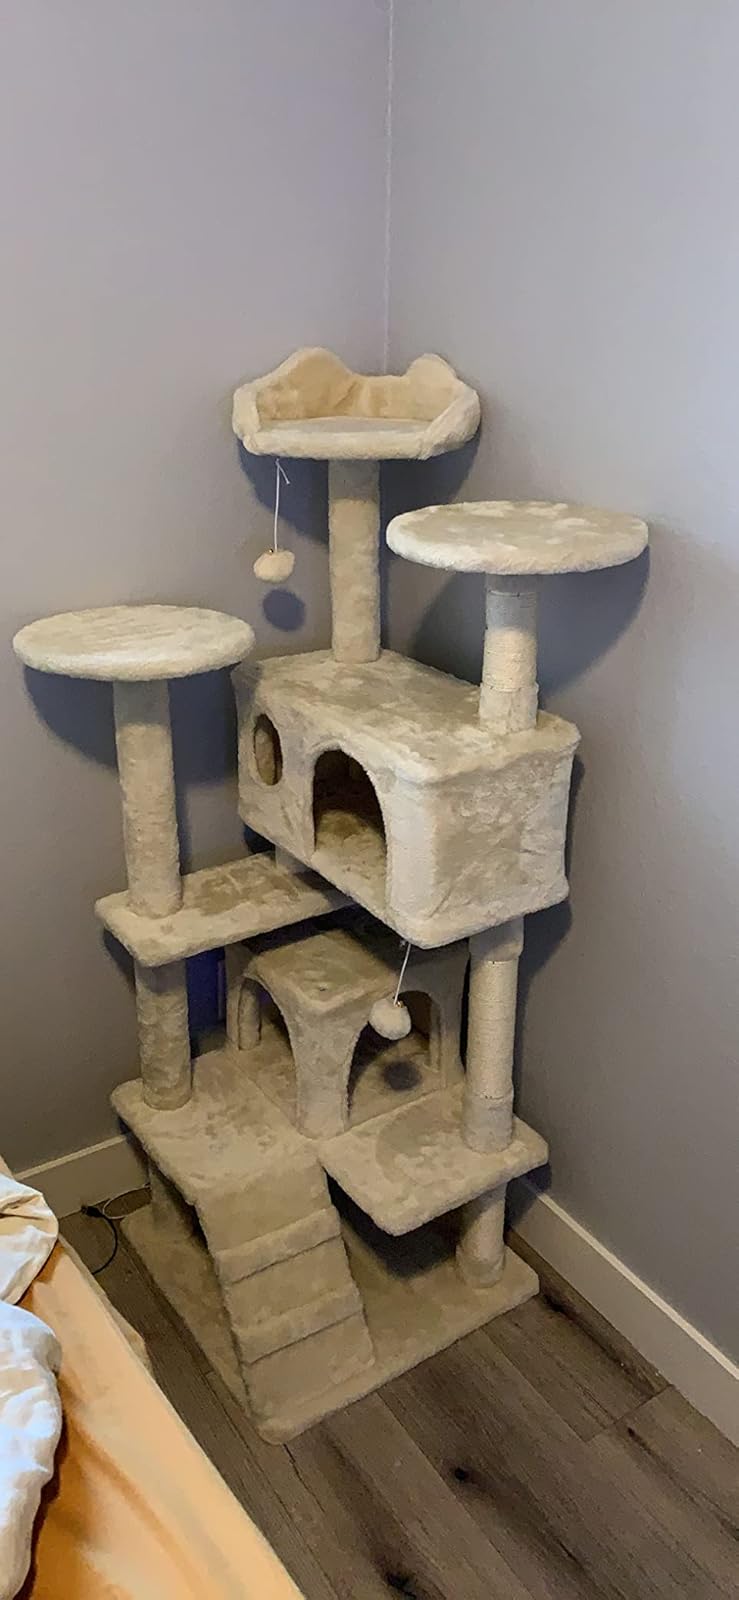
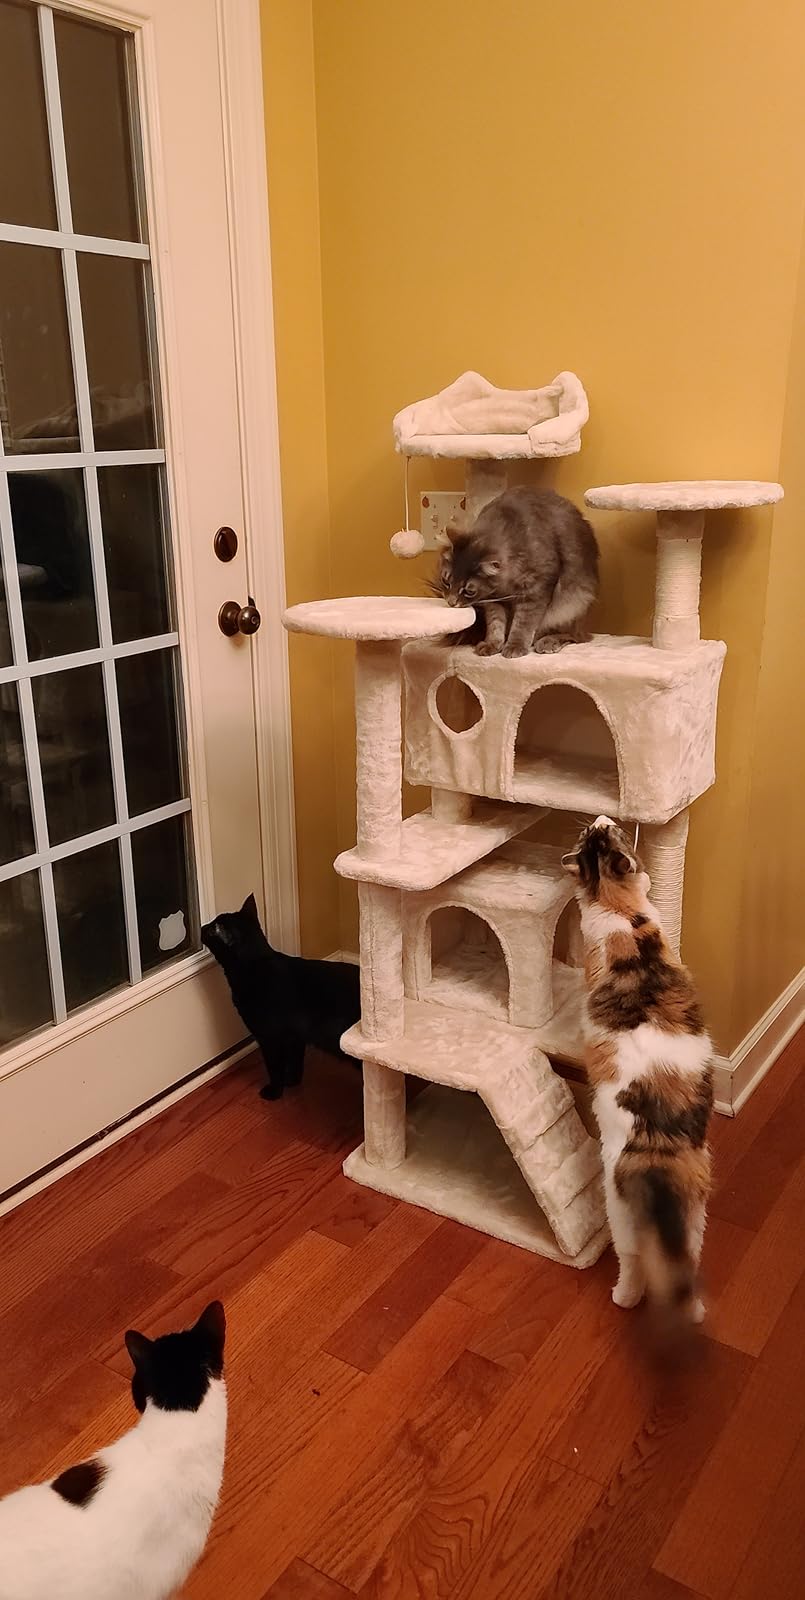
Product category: items_cat tree
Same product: yes